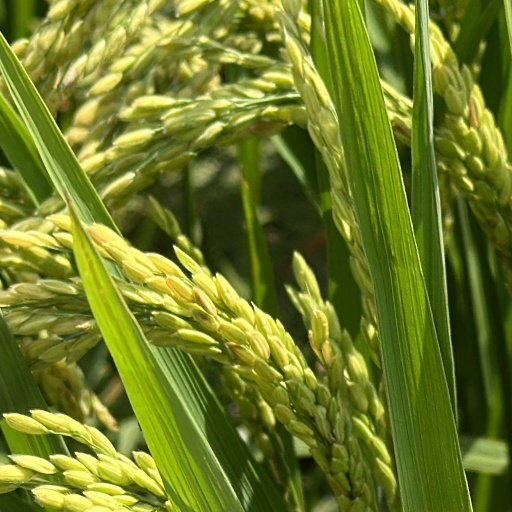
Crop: rice